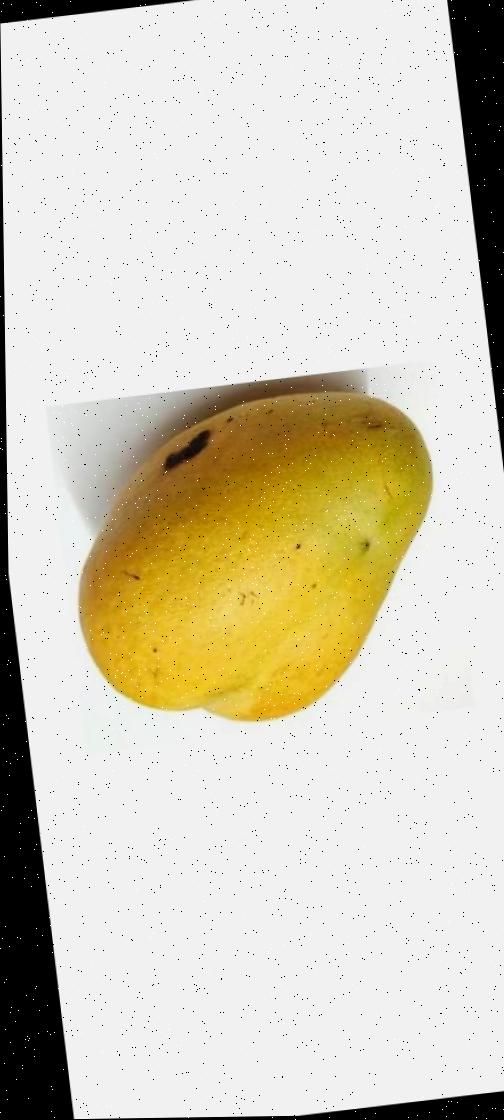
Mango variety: Bari-11